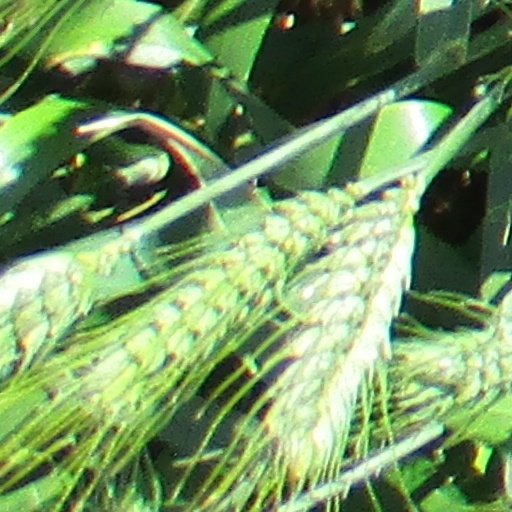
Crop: wheat